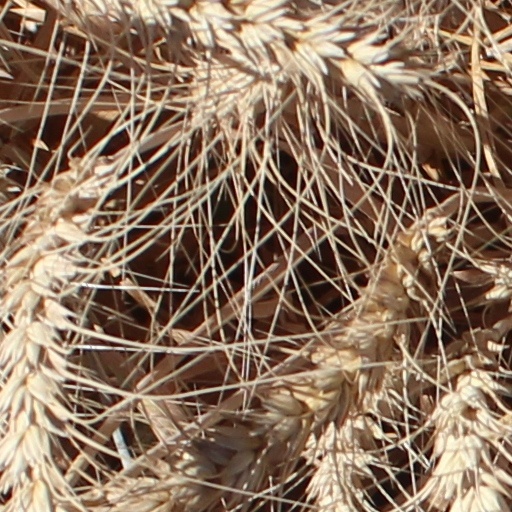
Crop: wheat